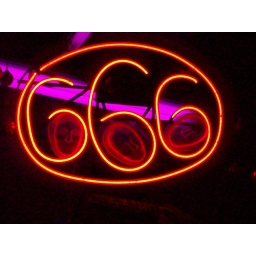
Neon sign over the bar